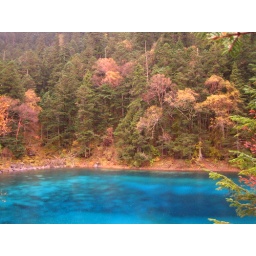
blue sky in water